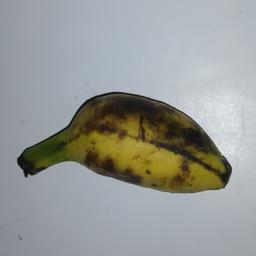
Banana variety: Champa Kola